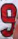
Number: 9